James Bond, the Spy Who Loved Me

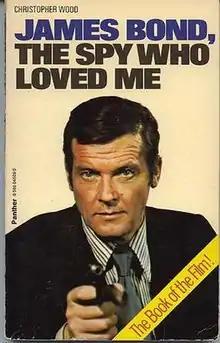
1977 Triad/Panther British paperback edition

James Bond, the Spy Who Loved Me is the official novelisation of the 1977 Eon James Bond film "The Spy Who Loved Me", which was itself inspired by the 1962 novel of the same title by Ian Fleming.